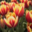
Label: tulip